François l'Olonnais

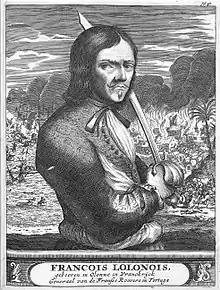
An illustration of François l'Olonnais from a 1684 edition of "The History of the Buccaneers of America"

Jean-David Nau (c. 1630 – c. 1669), better known as François l'Olonnais (also l'Olonnois, Lolonois and Lolona), was a French pirate active in the Caribbean during the 1660s.